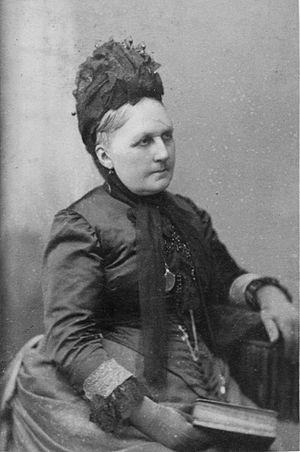
Line Luplau est une féministe et suffragette danoise. Elle a co-fondé le Danske Kvindeforeningers Valgretsforbund ou DKV et en a été la première présidente de 1889 à 1891.
Mary Steen fut une photographe et une féministe danoise.